Holger Lode

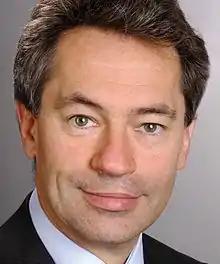
Holger Lode

Holger Lode (born 14 April 1967) is a German specialist for pediatrics. He is Professor and Chair of the Department of General Pediatrics and Pediatric Hematology and Oncology at the University Medicine Greifswald. He is also the director of the Center of Pediatrics and Adolescent Medicine in Greifswald. Lode is well known for his clinical and scientific work on immunotherapy of neuroblastoma.